Lords of Waterdeep

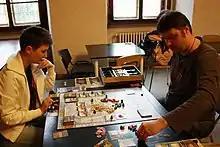
A game of "Lords of Waterdeep"

Lords of Waterdeep is a German-style board game designed by Peter Lee and Rodney Thompson and published by Wizards of the Coast in 2012. The game is set in Waterdeep, a fictional city in the Forgotten Realms campaign setting for the "Dungeons & Dragons" role-playing game. Players take the roles of the masked rulers of Waterdeep, deploying agents and hiring adventurers to complete quests and increase their influence over the city.